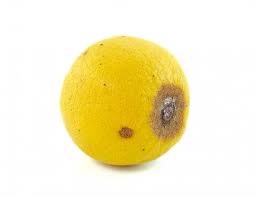
Waste category: biological